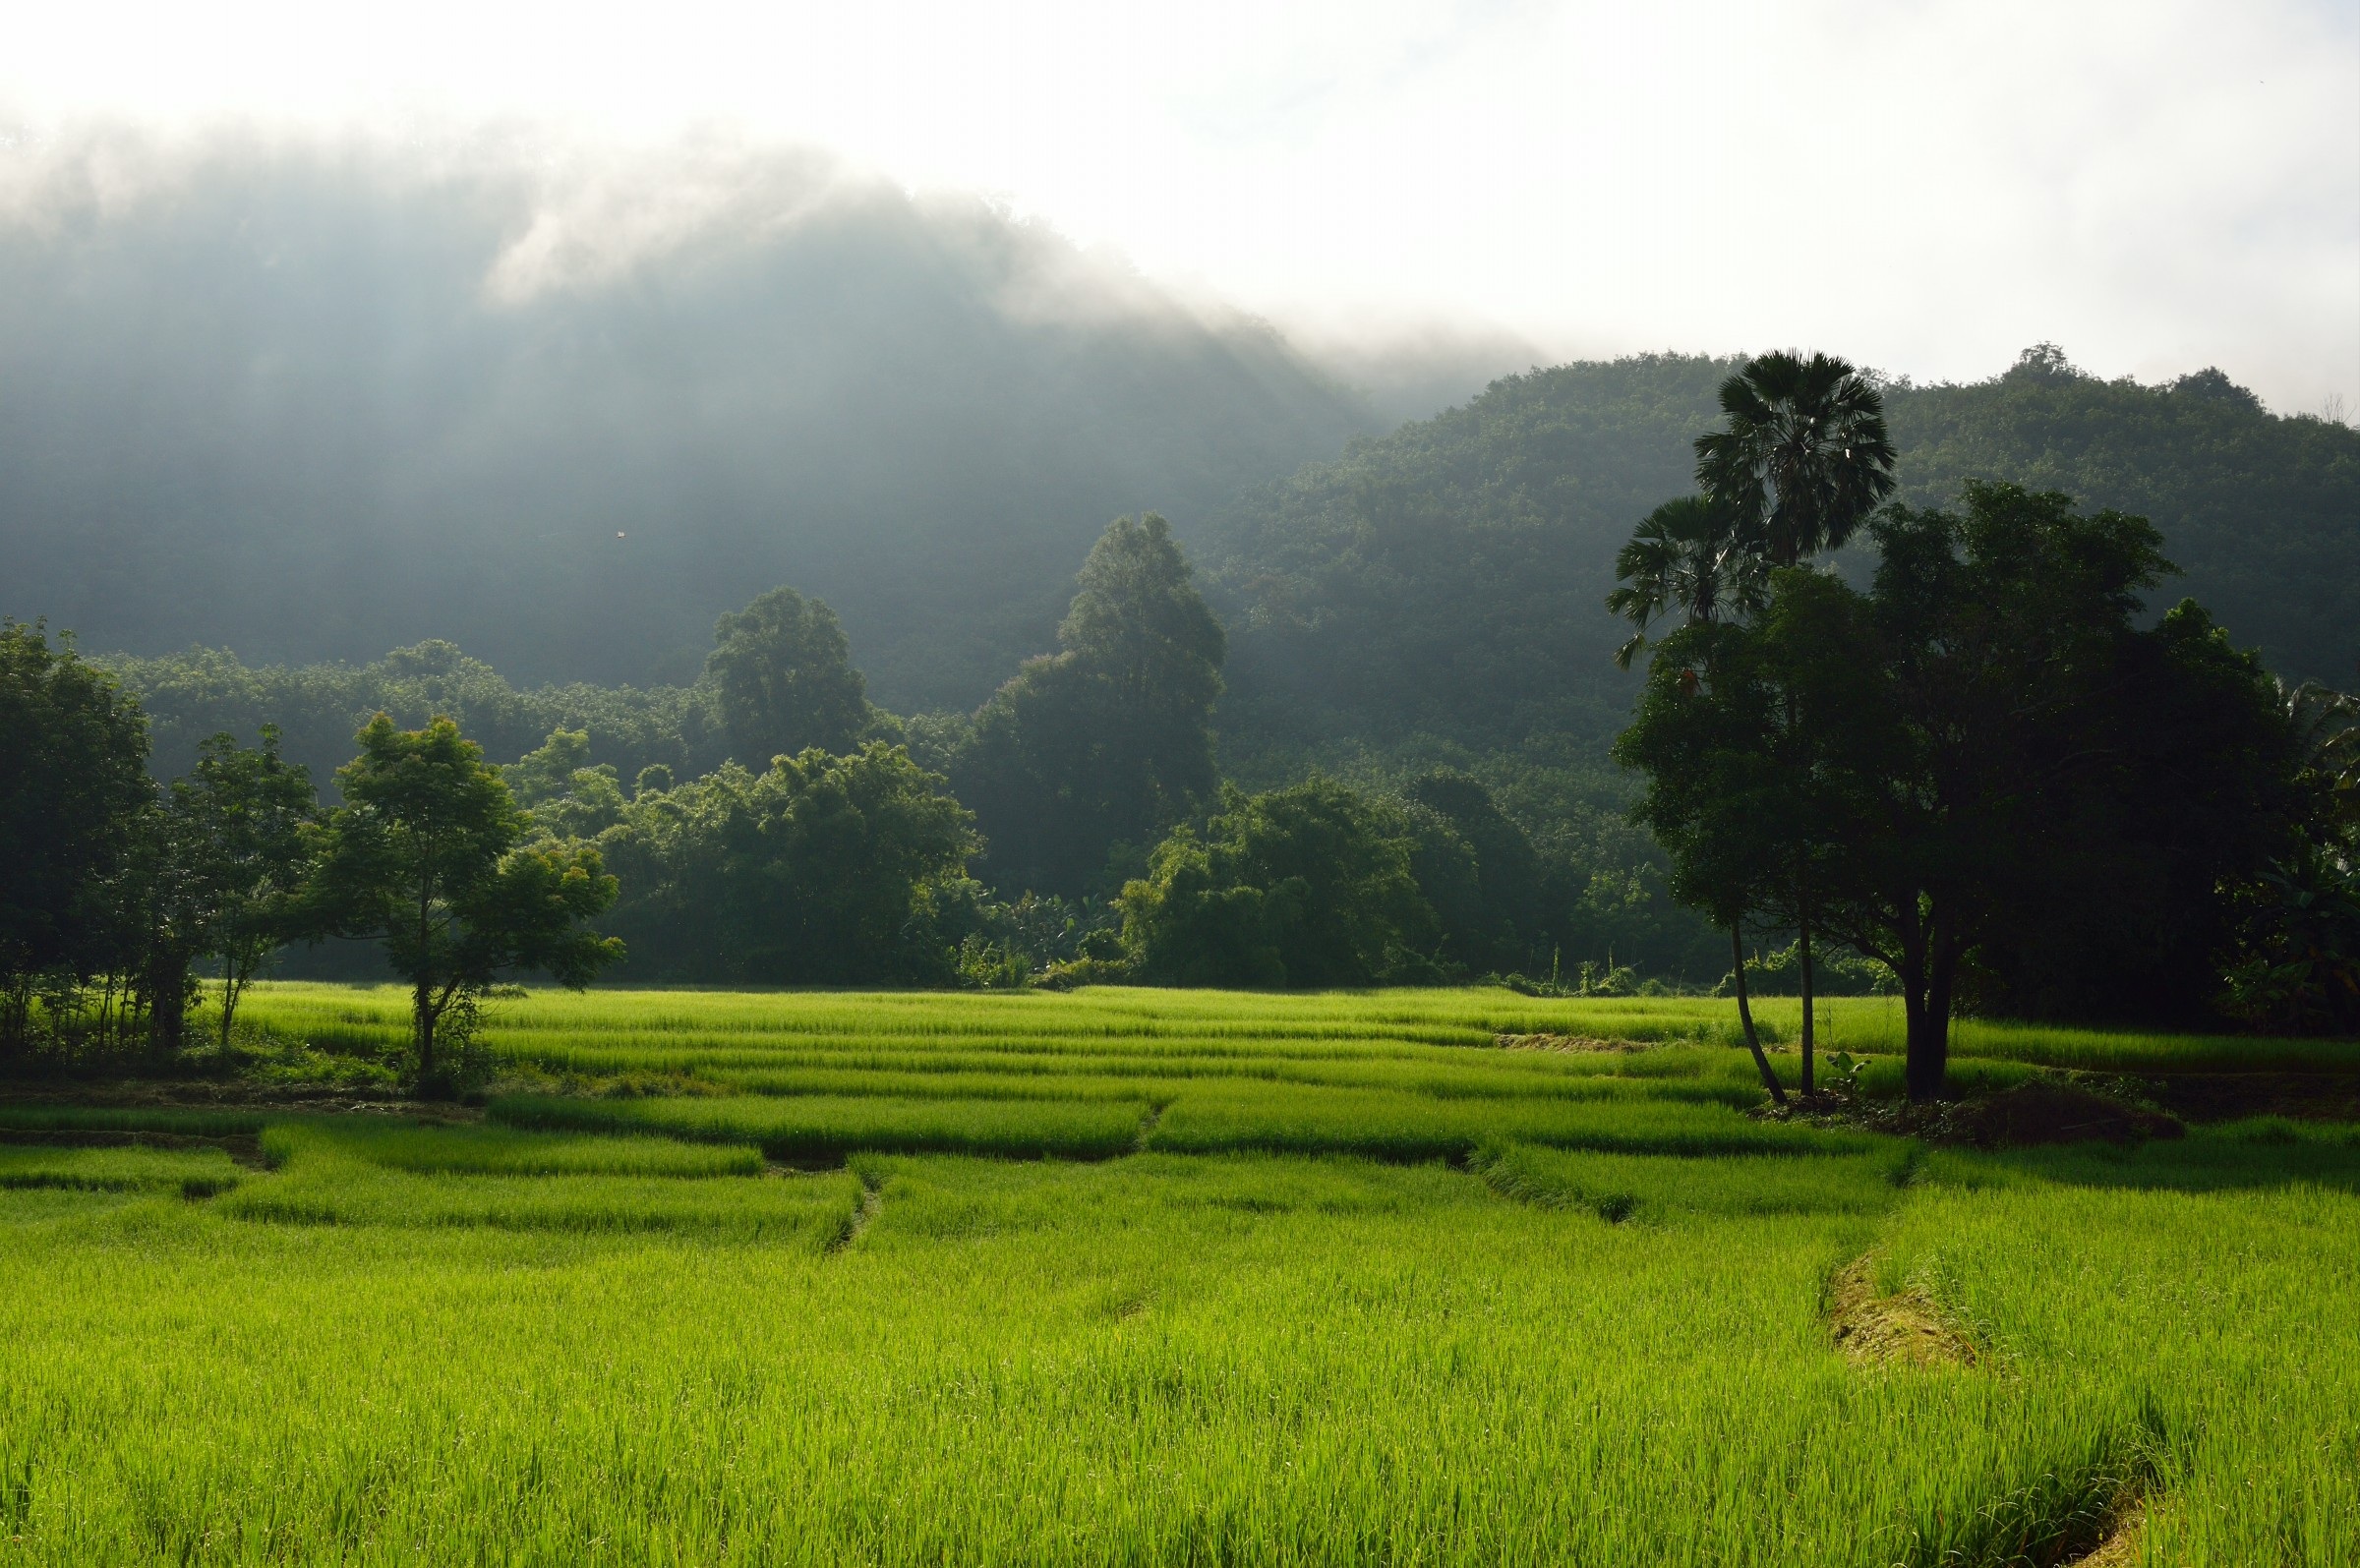
landscape, tree, nature, grass, mountain, cloud, field, farm, meadow, prairie, sunlight, morning, hill, flower, valley, green, pasture, agriculture, rice, plain, mountains, grassland, plantation, plateau, habitat, rural area, paddy field, rice terrace, natural environment, geographical feature, atmospheric phenomenon, mountainous landforms